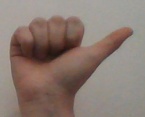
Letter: dhad